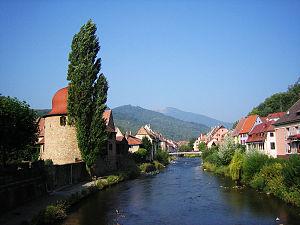
Le Pays Thur Doller est situé dans le département du Haut-Rhin, dans le Sud-Ouest de la région Alsace, plus précisément à l'ouest de l'agglomération mulhousienne. D'une superficie d'environ 486 kilomètres carrés, ses limites ont été adoptées en 2003. Elles reposent sur l'unité culturelle et économique du territoire constitué par les anciens cantons de cantons de Cernay, Masevaux, Saint-Amarin et Thann, soit quarante-neuf communes.
Thann [tan] est une commune française située dans le département du Haut-Rhin, en région Grand Est.
La Thur est une rivière alsacienne de la région Grand Est, affluente de rive gauche de l'Ill. Elle est voisine de la Doller située dans la vallée de Masevaux. Elle irrigue une vallée industrielle orientée vers l'est sur le flanc sud du Grand Ballon. Sa pollution lui a valu de bénéficier en 1983 du premier contrat de rivière en France.